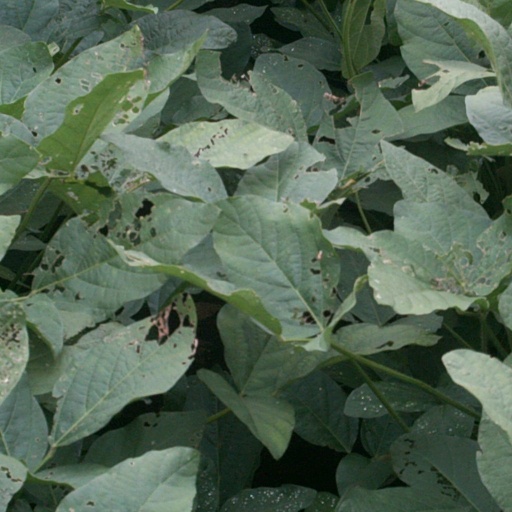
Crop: soybean